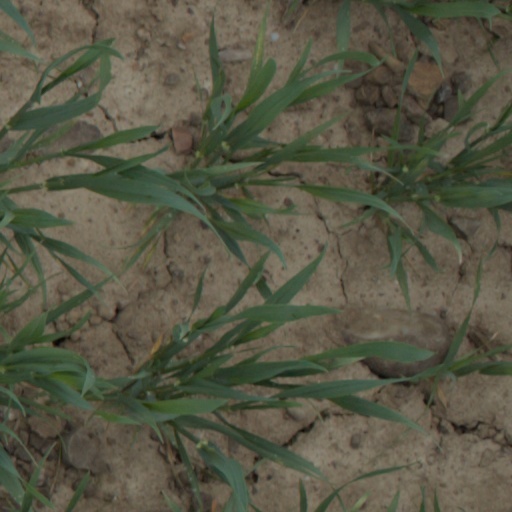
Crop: wheat